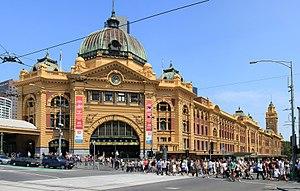
La gare de Flinders Street est la gare centrale du réseau de trains de banlieue de Melbourne en Australie. Elle est située à l'angle de Flinders Street et de Swanston Street, le long du fleuve Yarra au cœur de la cité, et elle s'étend de Swanston Street à Queen Street, couvrant deux îlots urbains. En semaine, plus de 110 000 banlieusards et 1 500 trains l'empruntent quotidiennement. Cette gare est desservie par la compagnie Metro Trains Melbourne pour le service banlieue et par V/Line pour le service régional jusqu'à Bairnsdale.